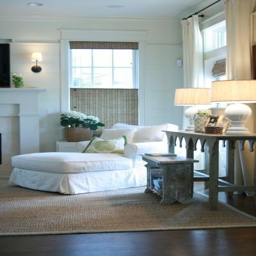
want this chair in my bedroom !